Don (soundtrack)

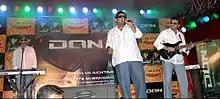
SEL performing the songs at the music launch

The music was released on 26 August 2006, at the Inorbit Mall, Malad, Mumbai. Over 30,000 people attended the function.